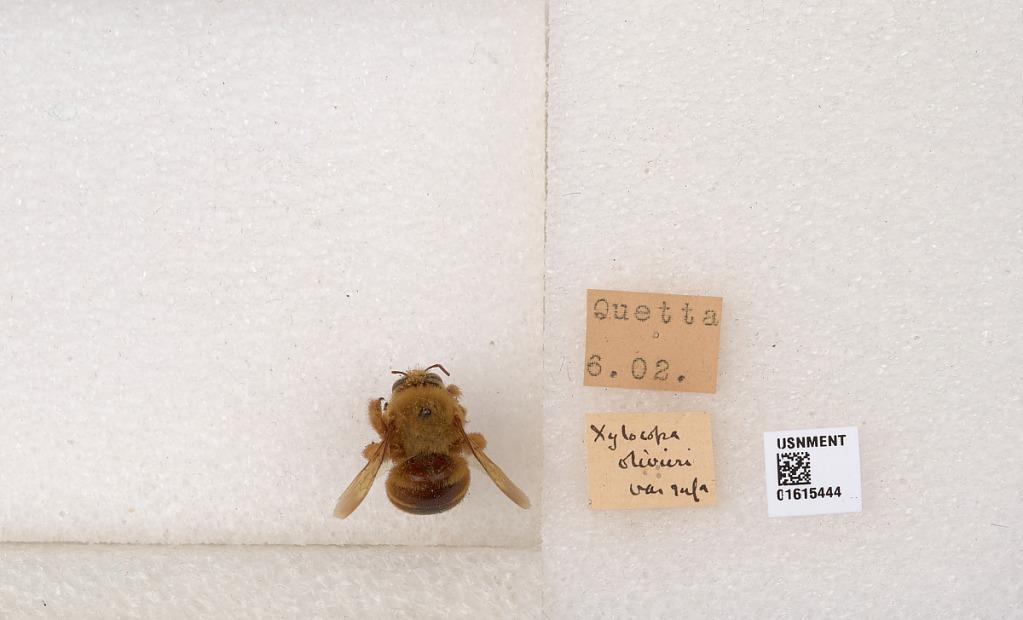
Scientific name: Xylocopa (Proxylocopa) rufa Friese
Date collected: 1902-6-1
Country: Pakistan
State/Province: Balochistan
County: Quetta
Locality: Quetta